Treska

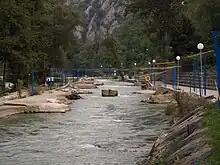
Kayak track in the river

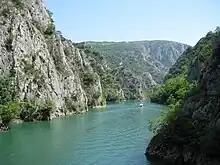
Lake Matka

Treska, is a river in the western part of North Macedonia, flowing for before joining the Vardar as its right tributary. With a basin covering 2,068 km, the river originates high in the Stogovo mountain at about 2,000 metres elevation, initially flowing eastward through the Kičevo valley before making a sharp northward turn near Makedonski Brod and continuing through a narrow valley between the Suva Gora and Karadžica mountains to eventually meet the Vardar river near Skopje. The river system is known for its three major dams—Matka (built in 1937), Kozjak (2004), and Sveta Petka (2012)—as well as its diverse groundwater resources, which include isotropic aquifers in river valleys, fractured aquifers in mountainous regions, and particularly significant karst aquifers in limestone-rich areas that supply water to several towns in North Macedonia despite facing contamination risks from inadequate sewage infrastructure, unsanctioned landfills, intensive agriculture, and highland livestock farming.